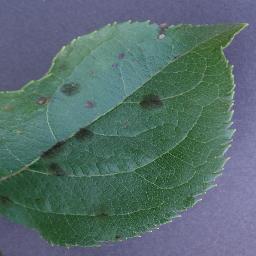
Label: Apple___Apple_scab